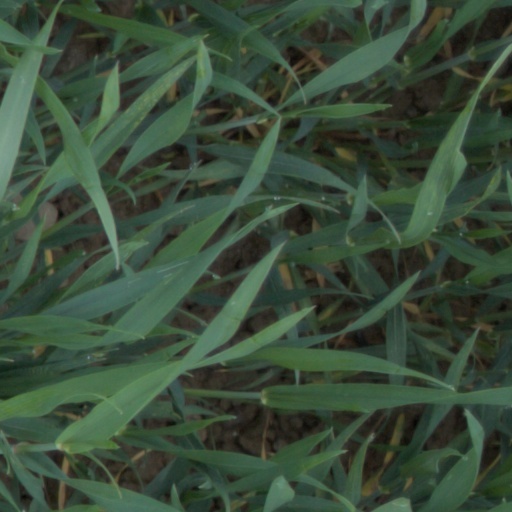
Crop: wheat